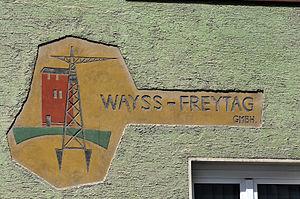
Wayss & Freytag est une entreprise de BTP allemande dont le nom est associé à l'introduction du béton armé en Allemagne et plus généralement dans toute l'Europe centrale. Jusqu'en 1999, deux sociétés par actions portaient ce nom. Devenues filiales du groupe néerlandais Koninklijke BAM de 2002 à 2007, elles s'appellent aujourd'hui l'une : BAM Allemagne, l'autre Wayss & Freytag Ingenieurbau.